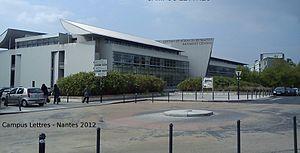
Campus lettres Nantes
L’université de Nantes est une université française implantée en Loire-Atlantique et en Vendée, et dont les principaux campus sont situés à Nantes Métropole. Créée sous sa forme actuelle en 1961, elle trouve son origine dans l'Université ducale de Bretagne fondée en 1460 à Nantes par François II, duc de Bretagne.